Cambridge University (UK Parliament constituency)

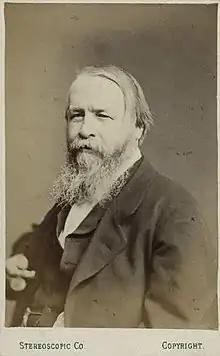
Hope

Raikes was appointed Postmaster General, requiring a by-election.